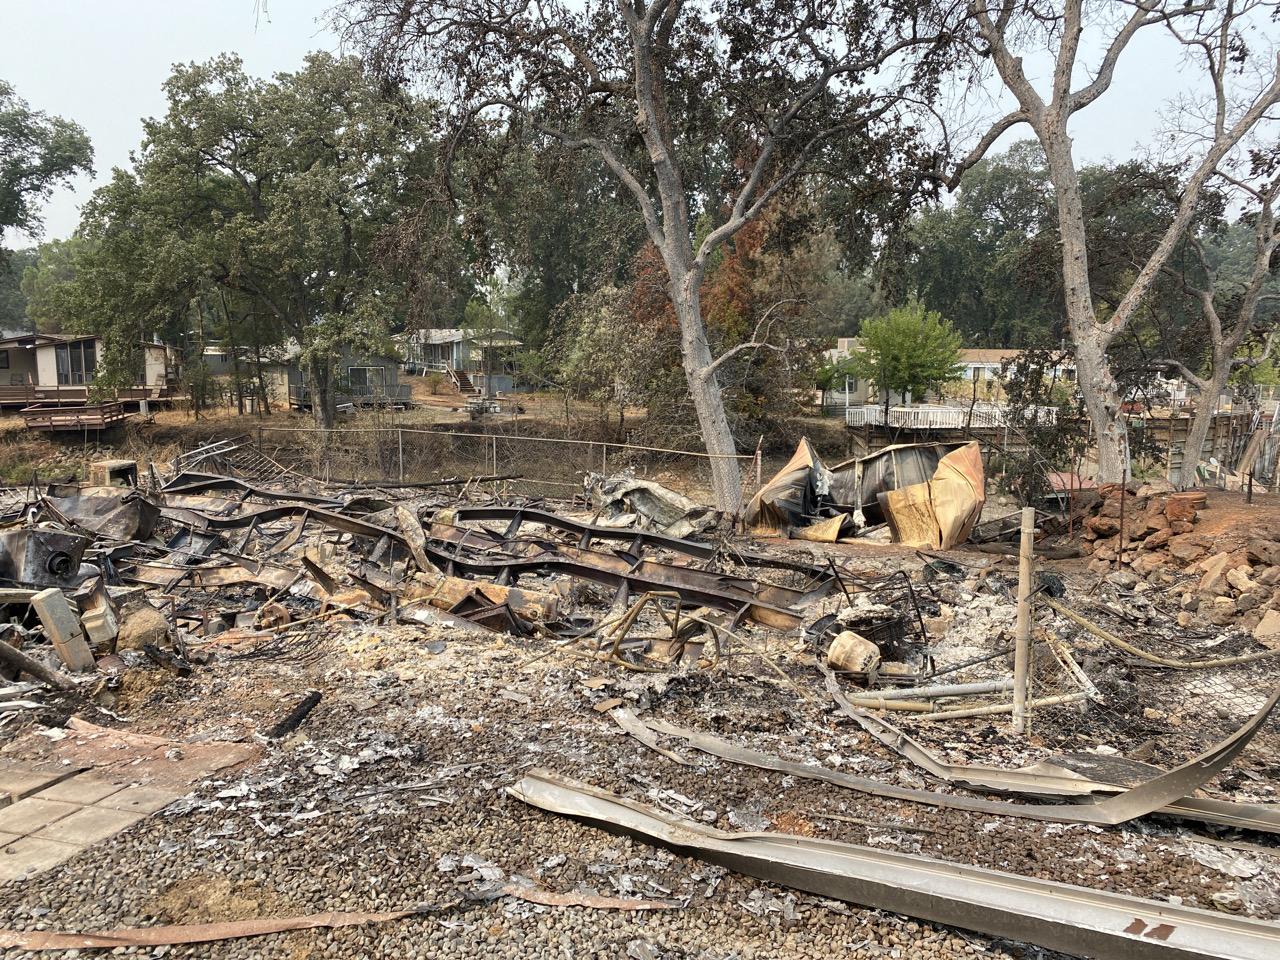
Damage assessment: destroyed